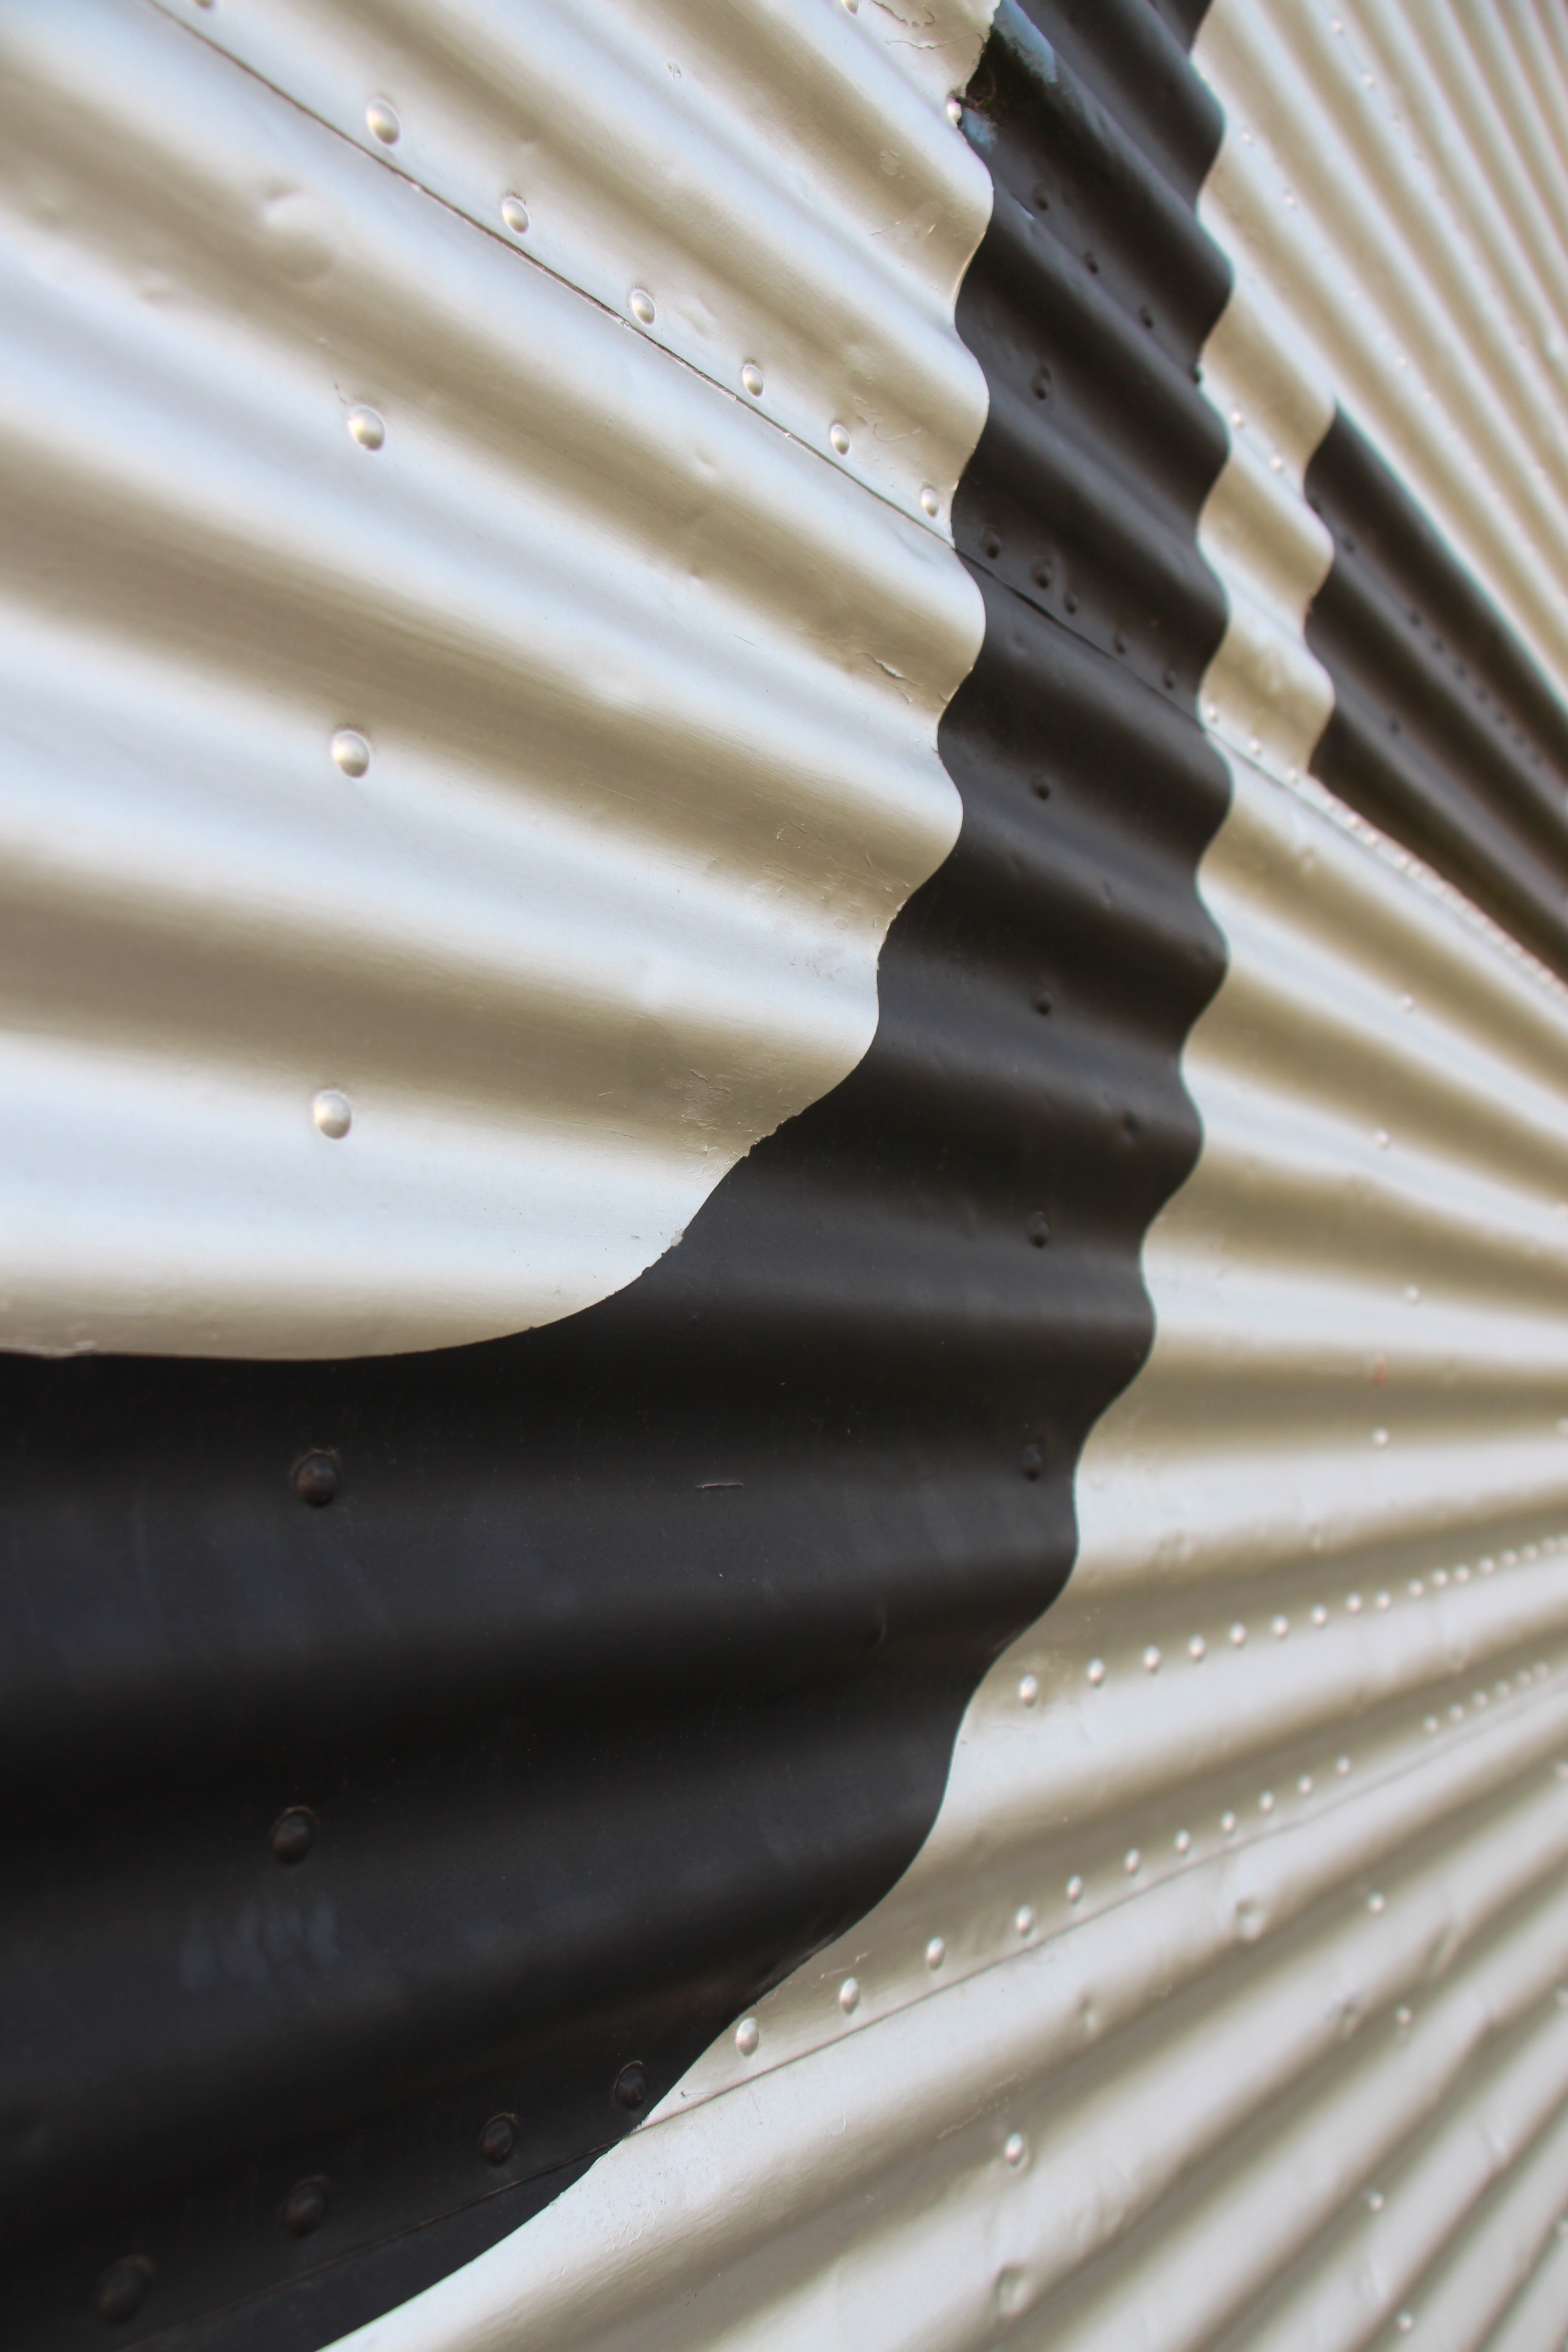
wing, light, wood, white, aircraft, ceiling, line, color, brown, curtain, black, material, interior design, close up, sheet, design, shape, corrugated sheet, window covering, window treatment, ju 52